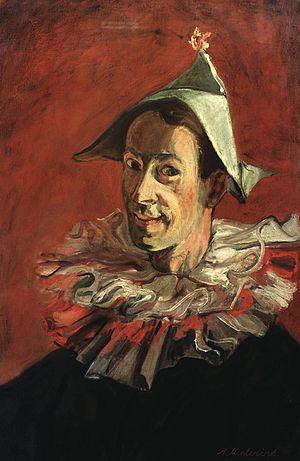
Abraham Mintchine, né à Kiev le 4 avril 1898 et mort le 25 avril 1931 à La Garde, est un peintre ukrainien.